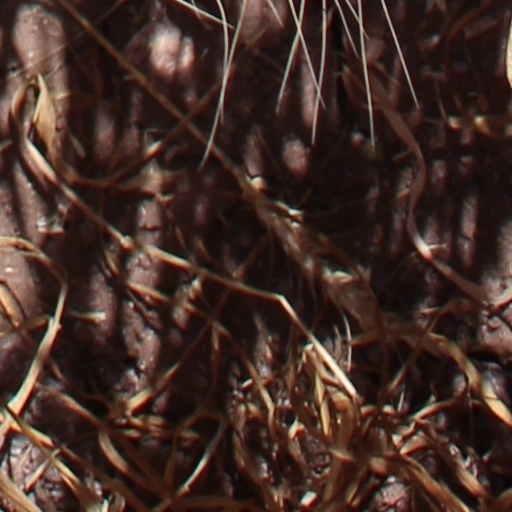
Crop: wheat